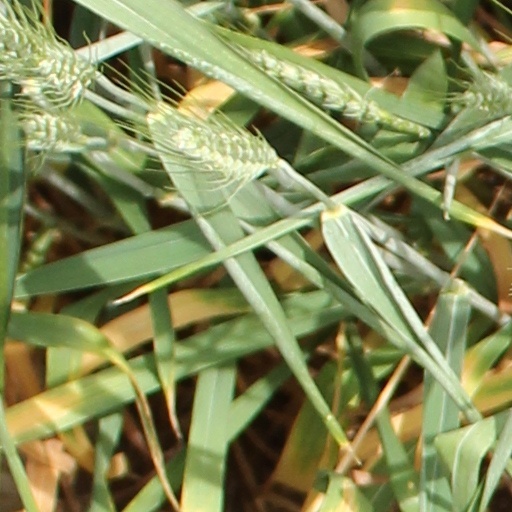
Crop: wheat